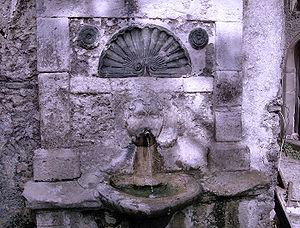
Campora San Giovanni est une frazione de la commune d'Amantea dans la province de Cosenza, à côté de la province de Catanzaro en Calabre.